Islamic pottery

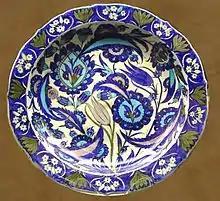
İznik dish

The Seljuks brought new and fresh inspiration to the Muslim world, attracting artists, craftsmen and potters from all regions including Egypt. In addition to continuing the production of similar (although more refined) tin and lustre glaze ceramics, the Seljuks (in Persia) were credited for the introduction of a new type sometimes known as "Faience". This is made from a hard white frit paste coated with transparent alkaline glaze.